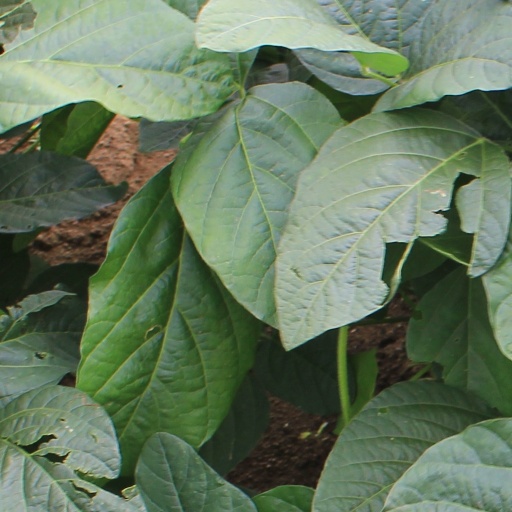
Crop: soybean